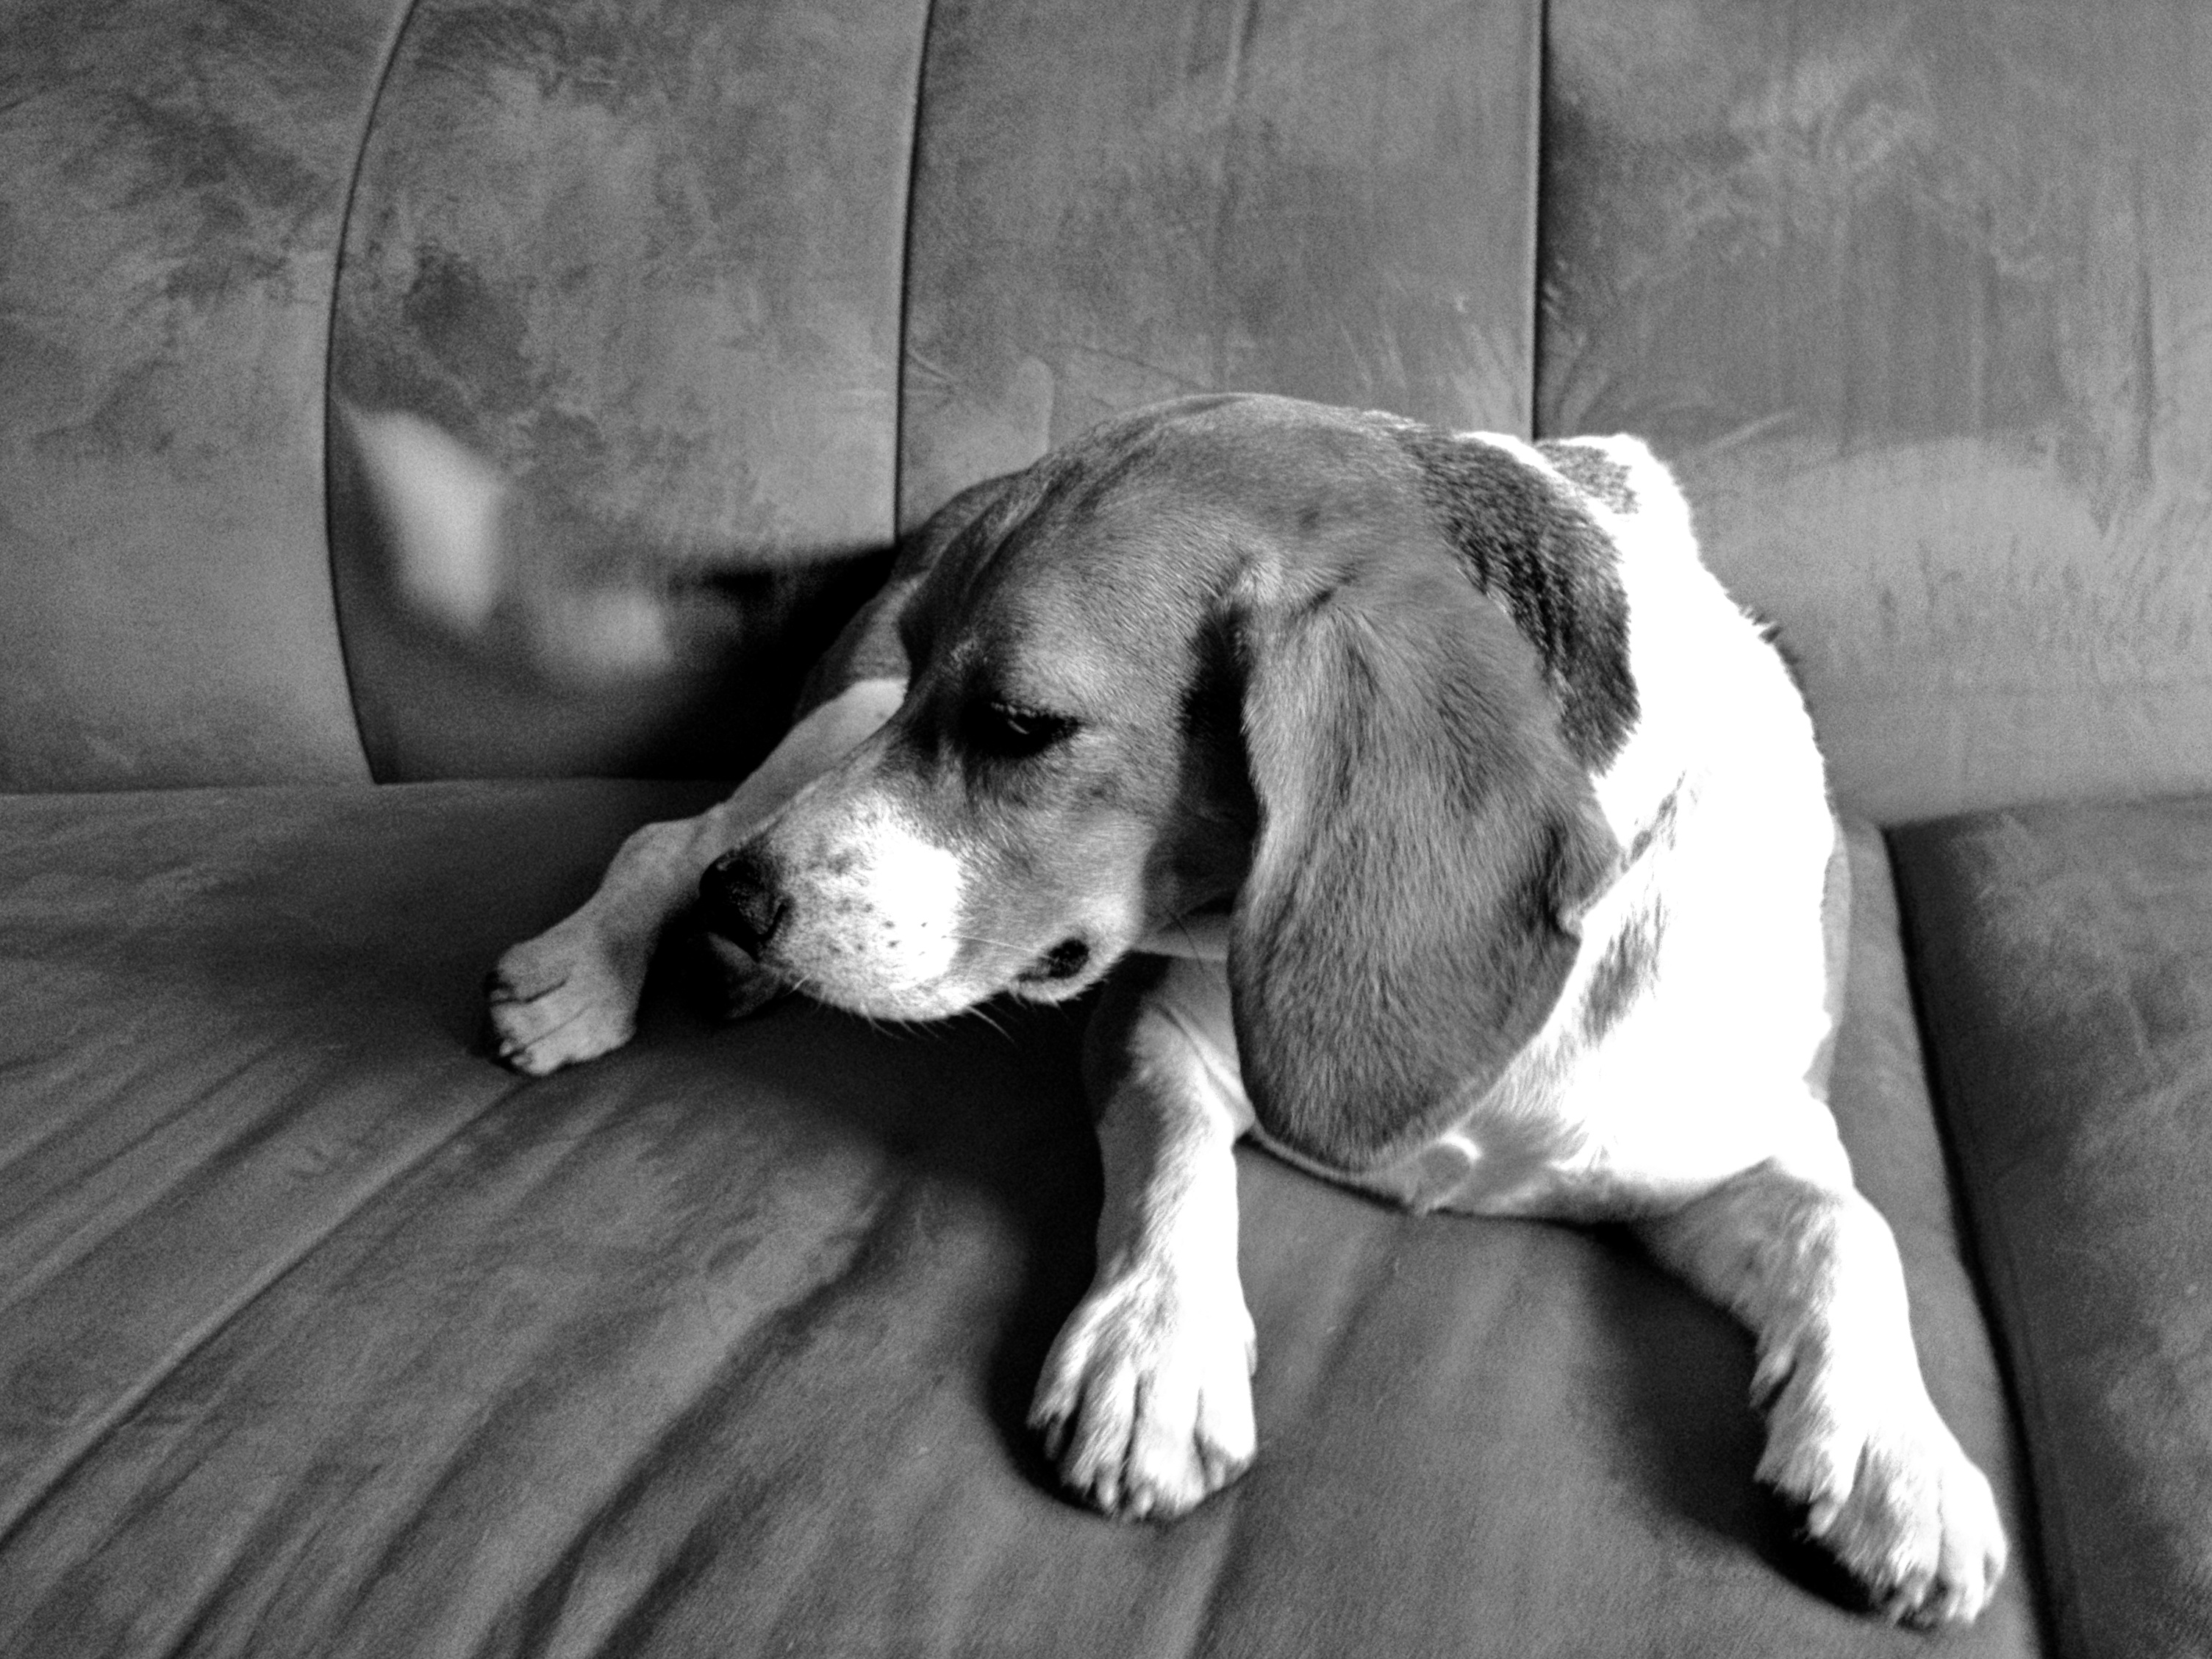
black and white, white, puppy, dog, mammal, black, monochrome, hound, bw, vertebrate, beagle, monochrome photography, dog like mammal